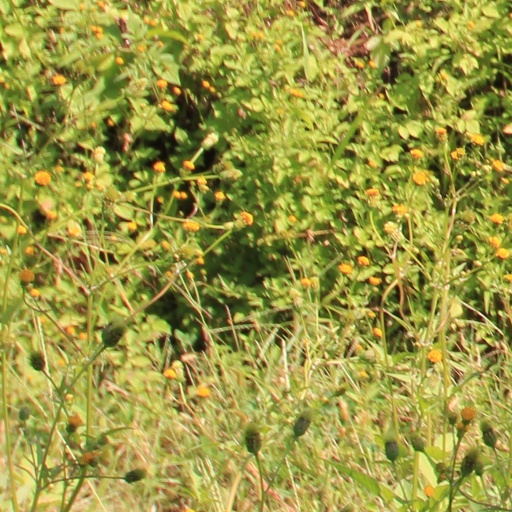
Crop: grape